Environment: real
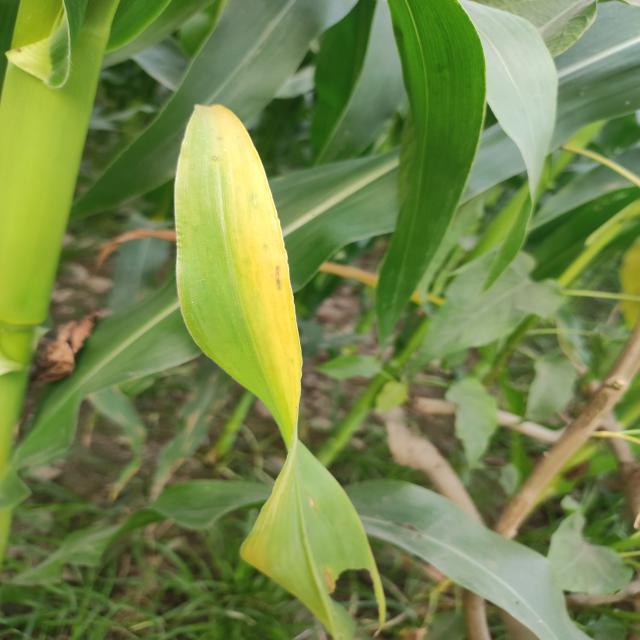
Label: potassium_deficiency